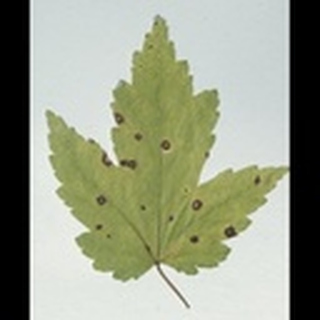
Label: cotton_target_spot